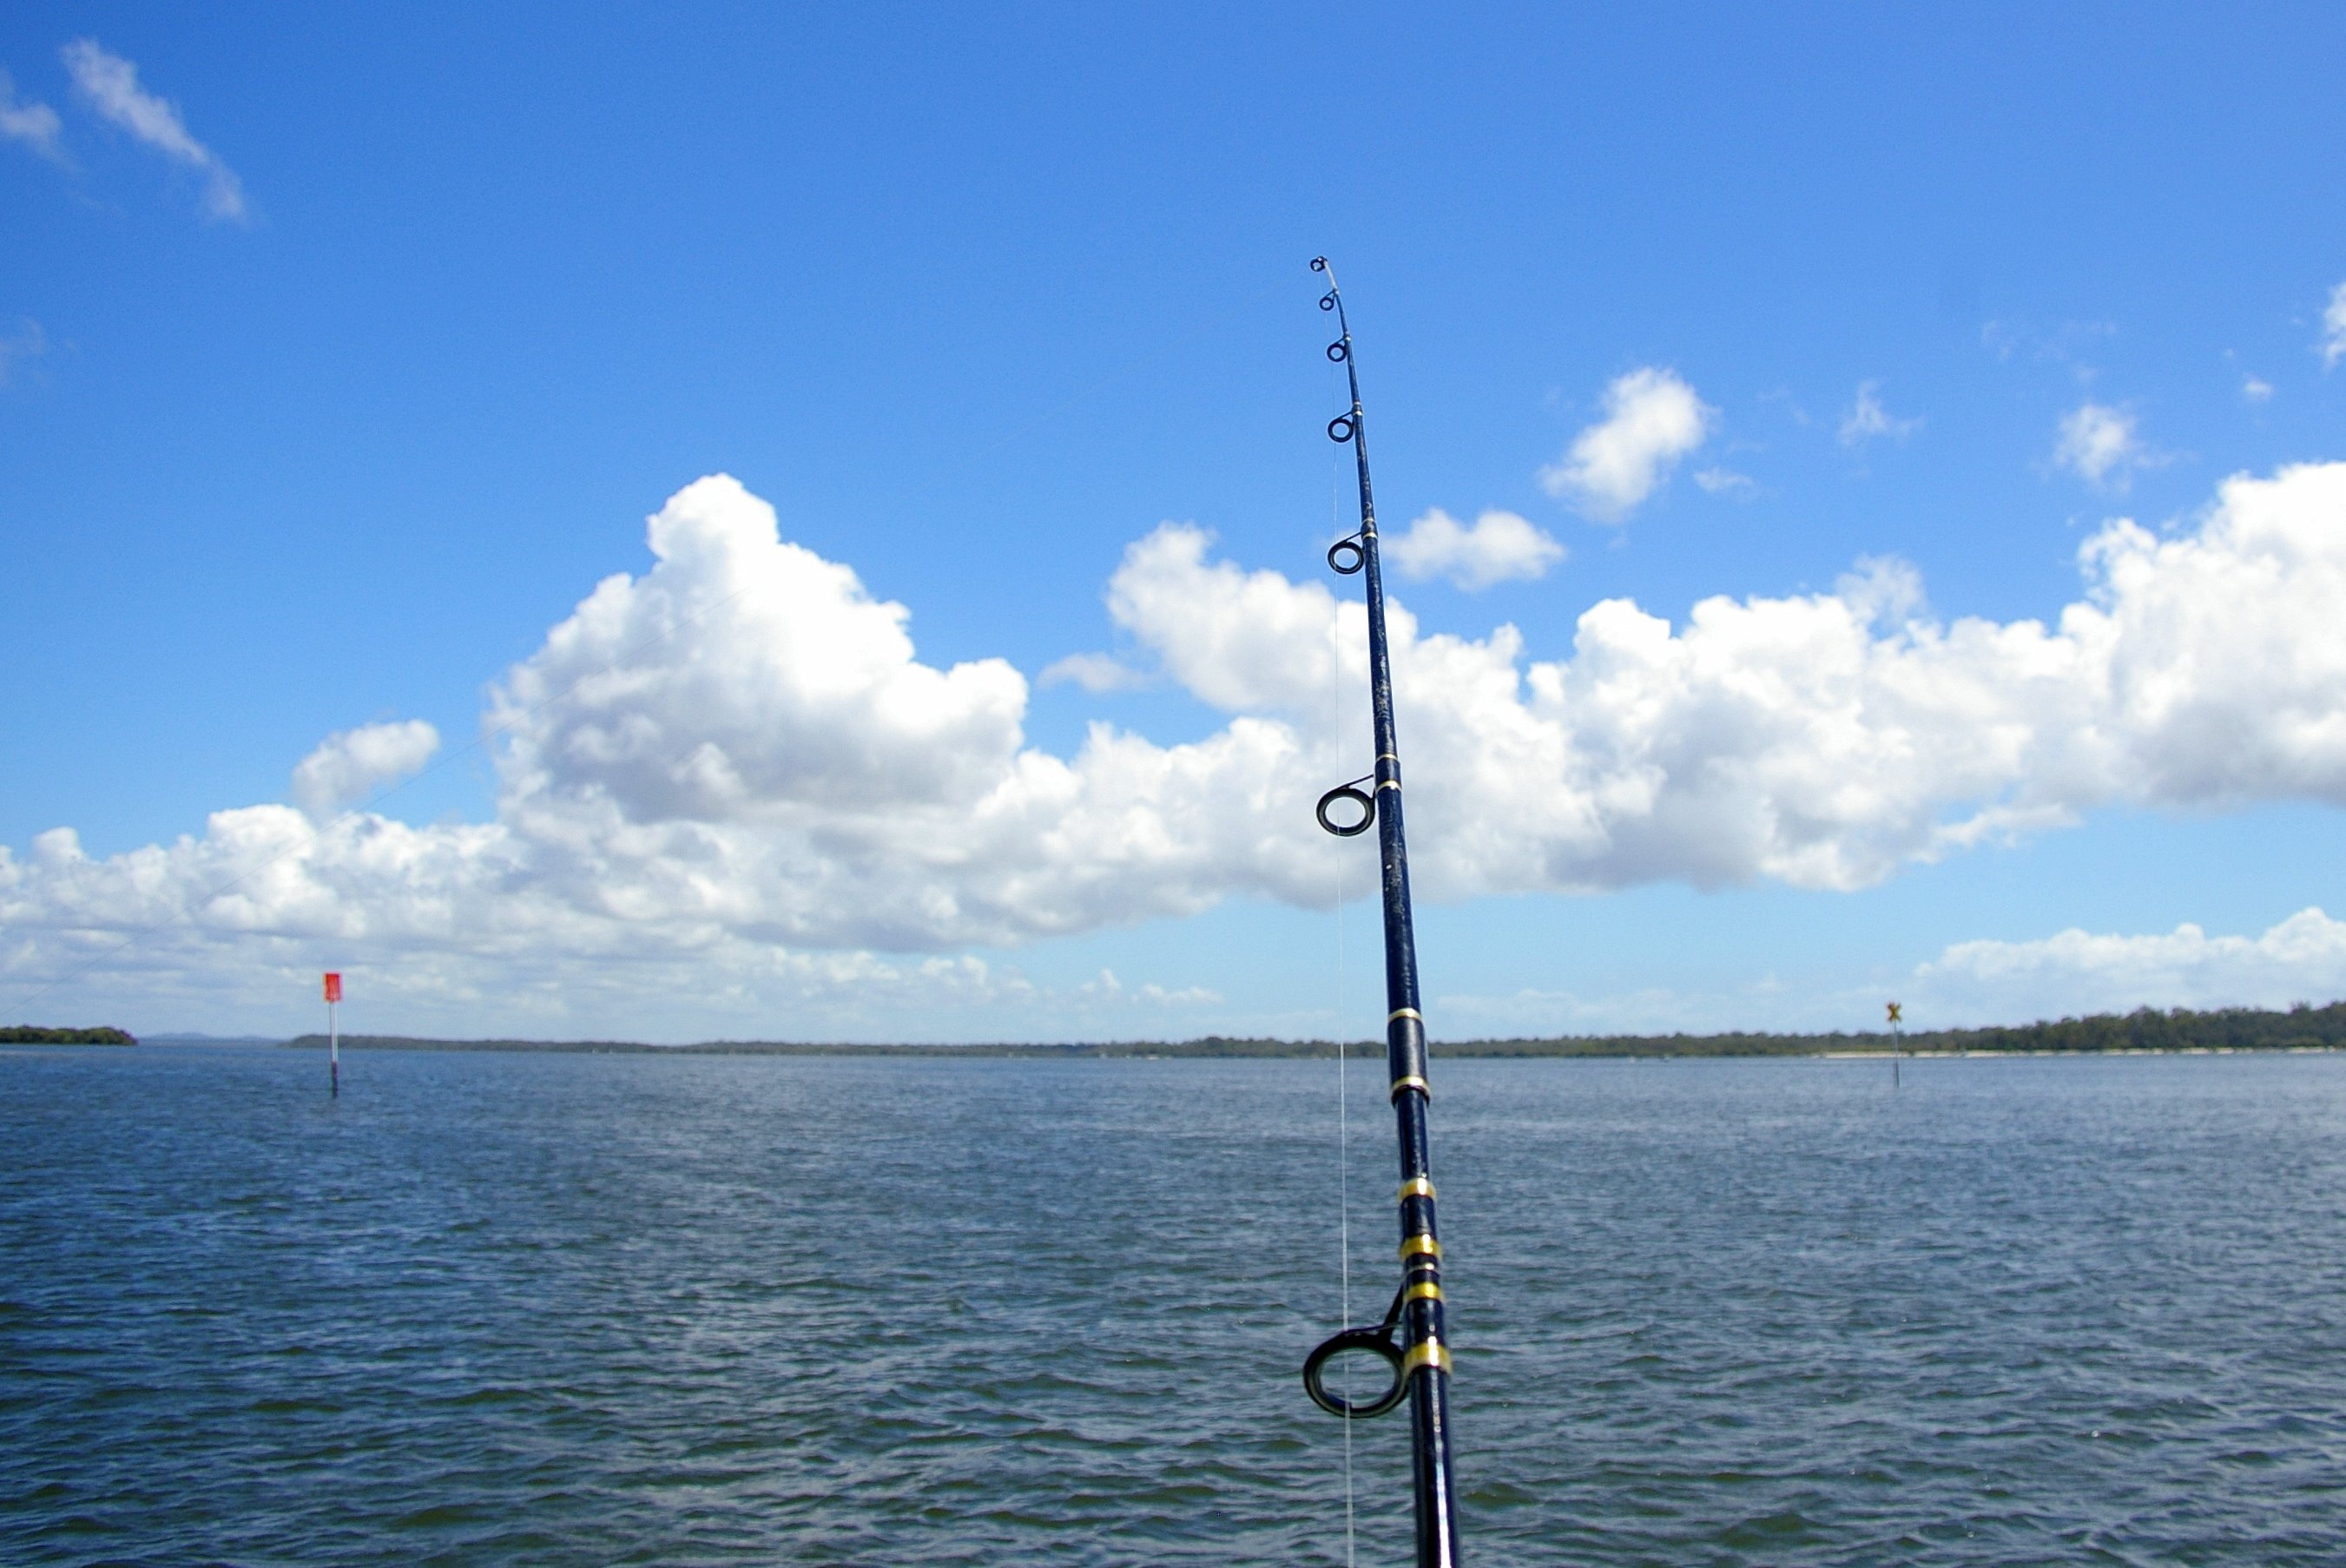
sea, sky, wind, river, recreation, fishing, mast, sailing, fox, outdoor recreation